Henry Rollmann

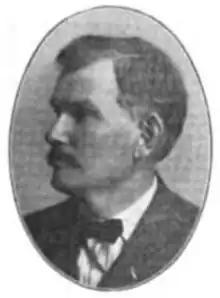

Henry Rollmann (February 9, 1853 – August 23, 1927) was a Wisconsin pharmacist and businessman who served as a member of the Wisconsin State Assembly and the Wisconsin State Senate.